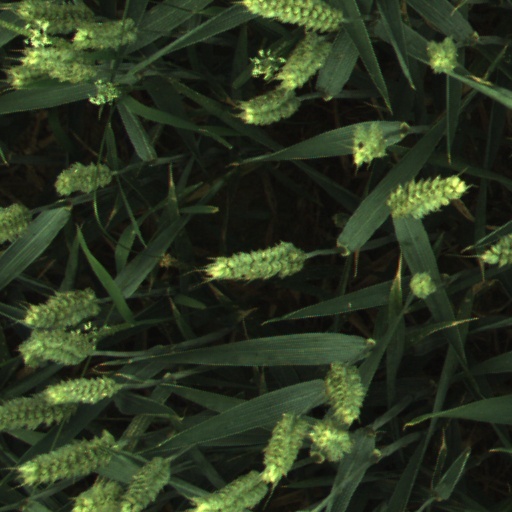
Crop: wheat